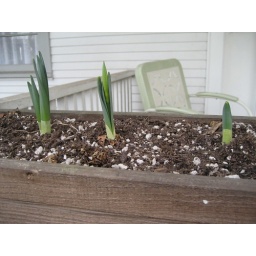
i planted daffodils in our flower boxes